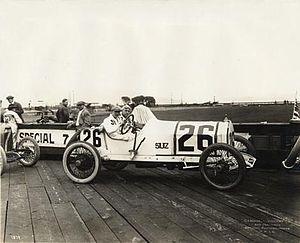
Howard Samuel Wilcox, dit Howdy Wilcox I, né le 24 juin 1889 à Crawfordsville et décédé le 4 septembre 1923 à Tiptone, était un pilote automobile américain qui obtint ses principaux résultats avec le constructeur automobile français Peugeot.